Richard Childress Racing

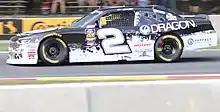
Matt Tifft at Road America in 2018

On October 5, 2017, it was announced that Matt Tifft will be the driver of the No. 2 car in 2018 and compete for the NASCAR Xfinity Series Championship.